His Other Love

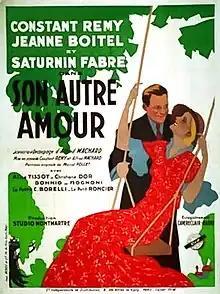

His Other Love (French: Son autre amour) is a 1934 French drama film directed by Alfred Machard and Constant Rémy and starring Rémy, Jeanne Boitel, Saturnin Fabre and Alice Tissot. The film's sets were designed by the art director Roland Quignon.